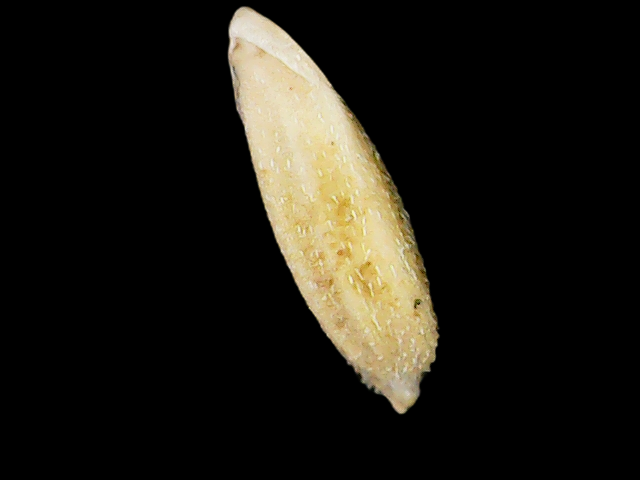
Rice variety: Bd33